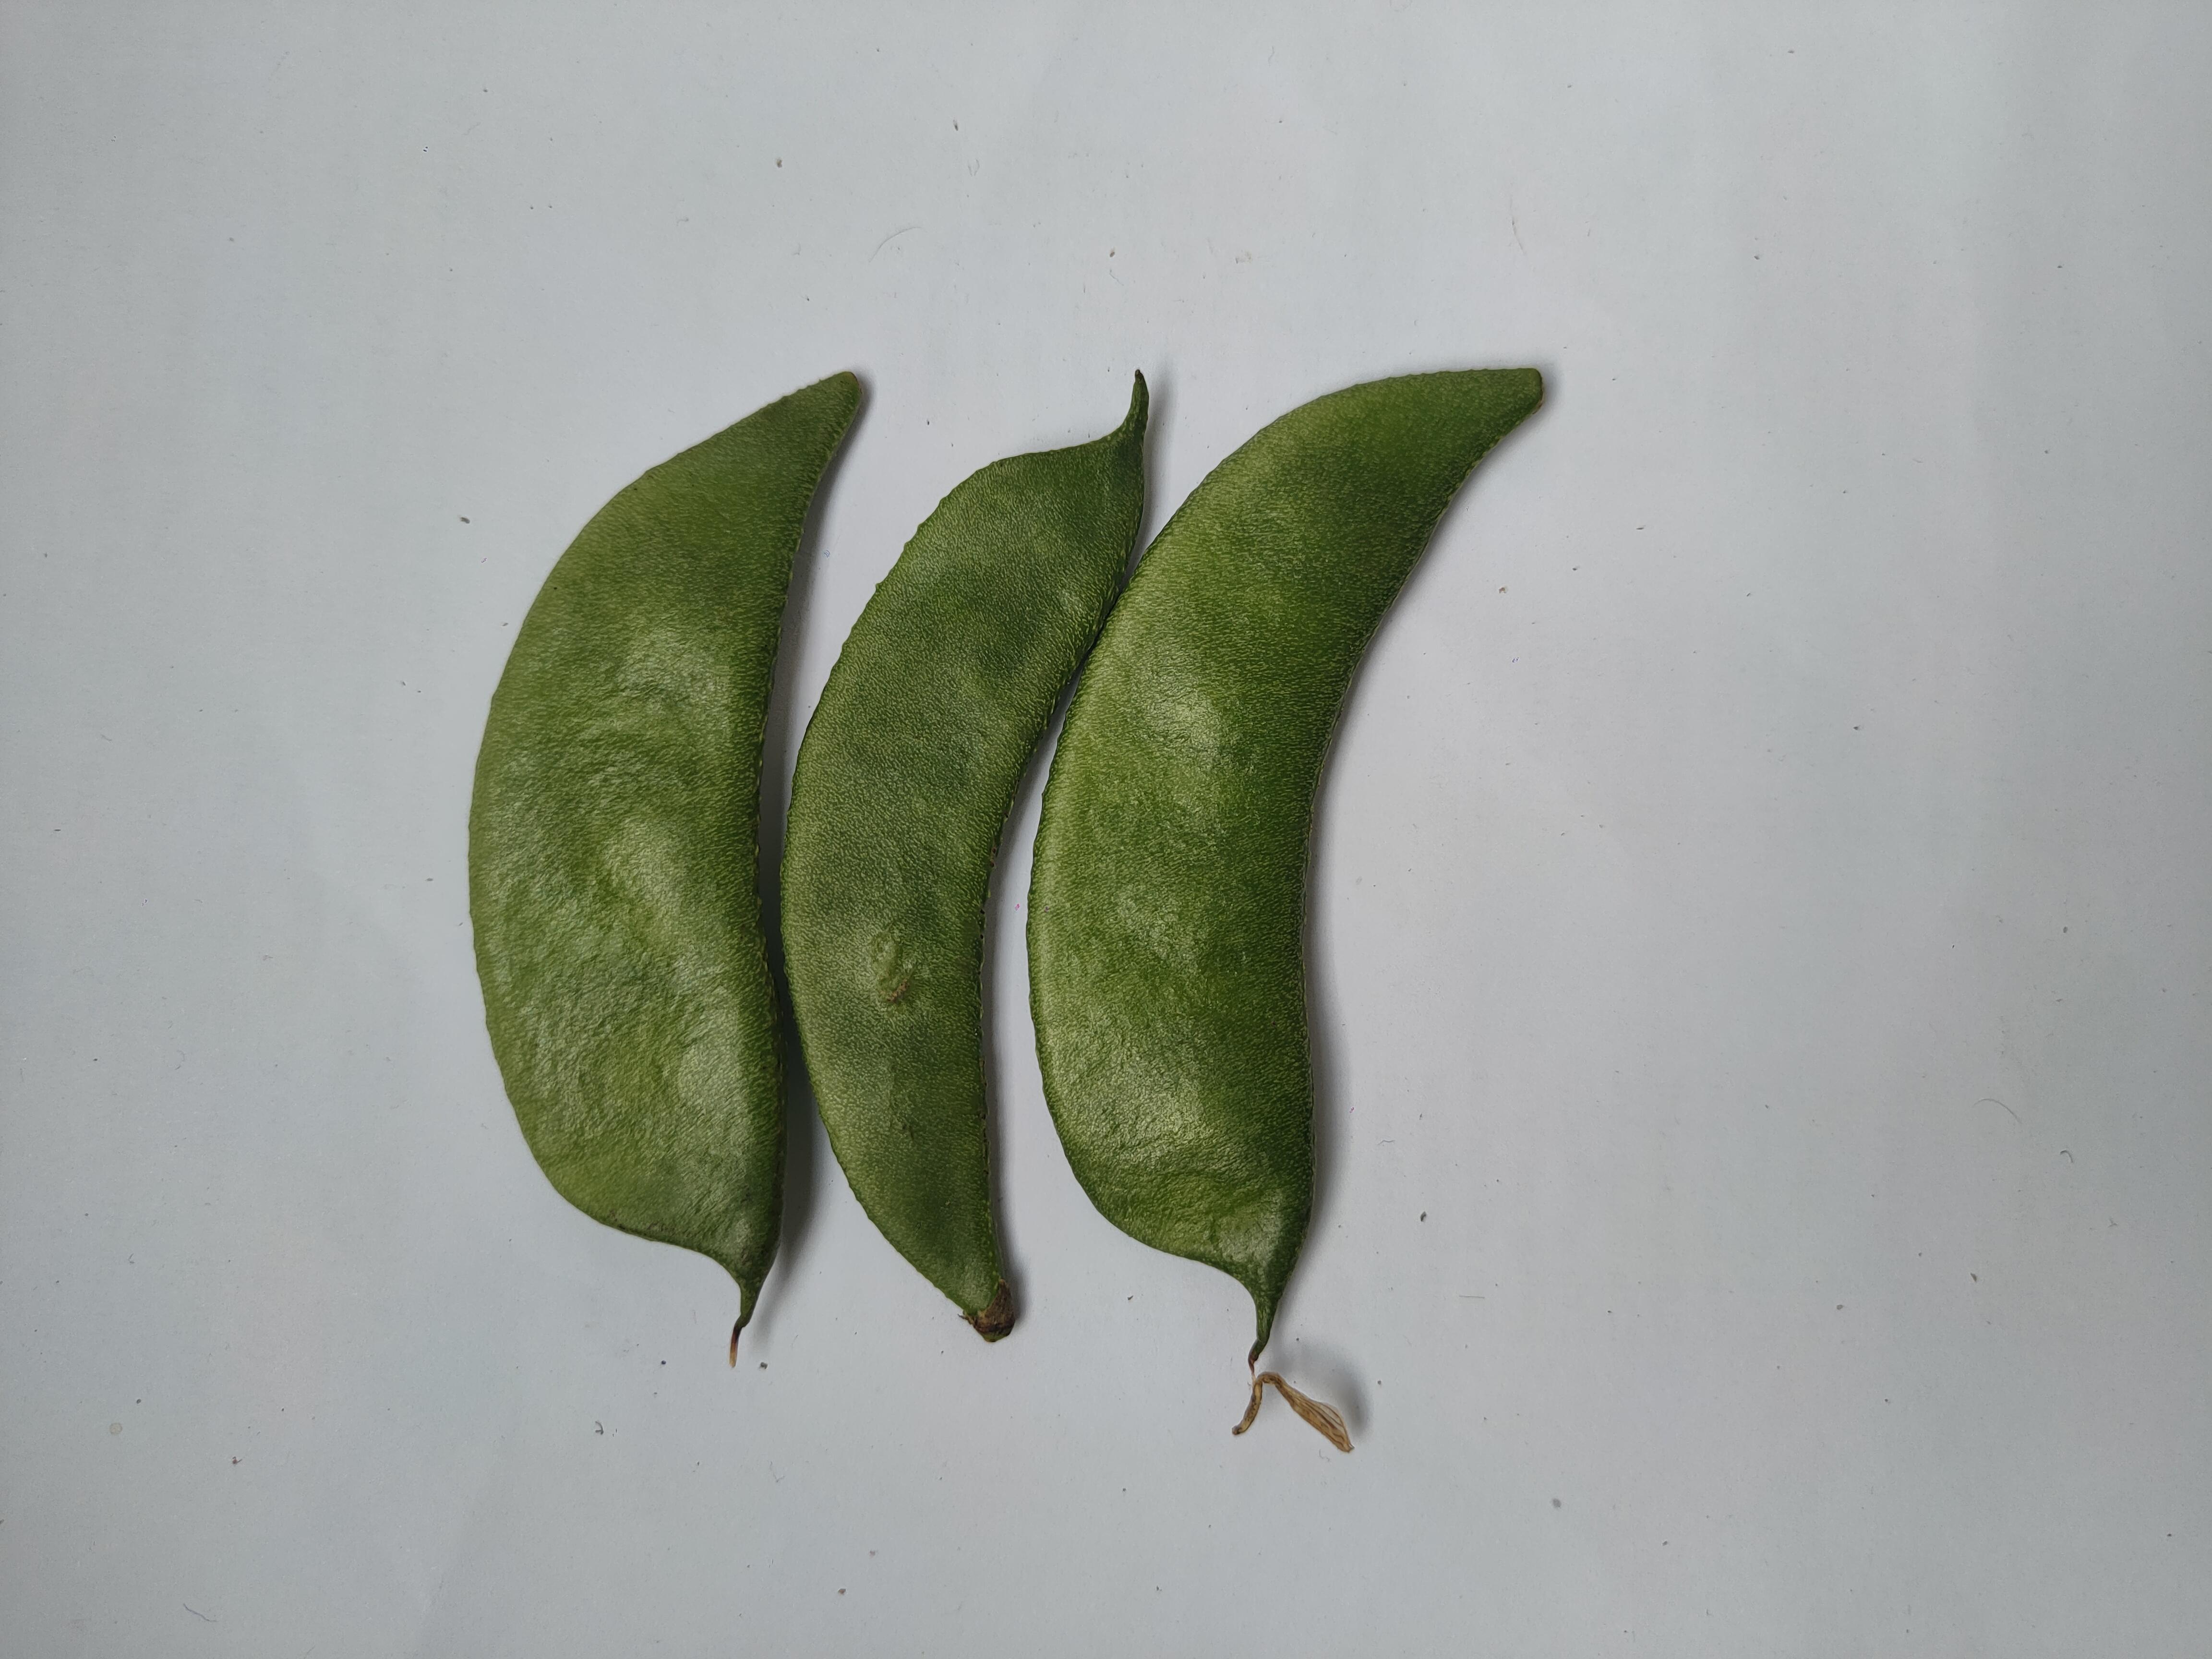
Label: Bean